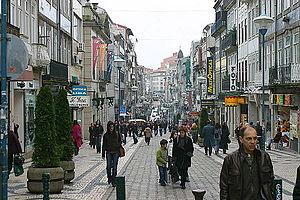
La Rua de Santa Catarina est une rue commerçante notable et rue piétonne du centre-ville Porto, au Portugal.
Porto est une ville du Portugal de 237 591 habitants et environ 1,2 million pour le Grand Porto. L'aire urbaine de Porto, quant à elle, compte près de 1,8 million d'habitants, ce qui en fait la seconde agglomération du pays après Lisbonne. Les deux villes ont souvent rivalisé par le passé. Elle est la capitale de la région Nord.